Langdale axe industry

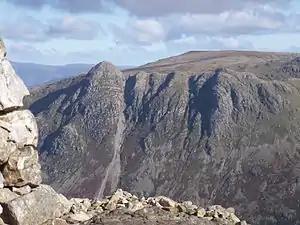
Pike of Stickle on the left, from the summit cairn of Pike of Blisco. The central scree run has produced many rough-out axes.

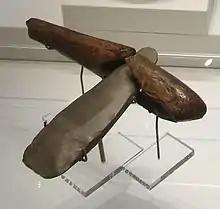
Neolithic stone axe from Langdale with well preserved handle, found at Ehenside Tarn near the Cumbrian coast (now in the British Museum)

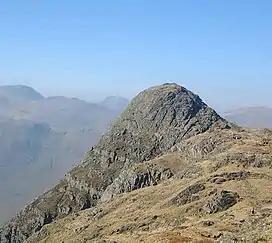
Pike of Stickle from Loft Crag

The Langdale axe industry (or factory) is the name given by archaeologists to a Neolithic centre of specialised stone tool production in the Great Langdale area of the English Lake District. The existence of the site, which dates from around 4,000–3,500 BC, was suggested by chance discoveries in the 1930s. More systematic investigations were undertaken by Clare Fell and others in the 1940s and 1950s, since when several field surveys of varying scope have been carried out.